Richard Corcoran

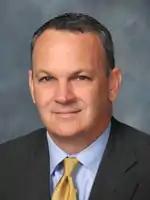
Corcoran in 2011

Richard Michael Corcoran (born March 16, 1965) is an American politician and Republican, currently serving as the president of the New College of Florida since 2023.